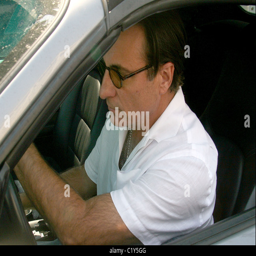
actor pictured in his car .